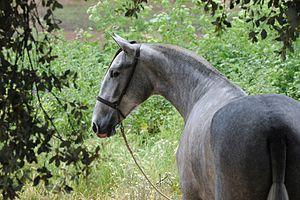
Le Pure race espagnole ou PRE, également appelé andalou, est une race de chevaux de selle de souche ancienne originaire d’Andalousie. Son élevage structuré débute au XVIᵉ siècle sous l’impulsion de Philippe II d'Espagne et des moines chartreux. Il connaît une période de grande renommée dans les cours européennes au XVIIᵉ et XVIIIᵉ siècles, époque où il influence de très nombreux élevages et représente le cheval idéal en matière d'équitation classique. La race perd de son importance au XIXᵉ siècle avec l’engouement nouveau pour le Pur-sang. Confidentiel jusque dans les années 1960 afin de maintenir un niveau suffisant d’effectifs, le Pure race espagnole connait un renouveau d’intérêt. Bien que l'immense majorité de ces chevaux soit stationnée en Andalousie, il est élevé depuis dans de nombreux autres pays dont la France.